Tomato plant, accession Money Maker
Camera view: vertical (180 deg); turntable rotation: 330 degrees
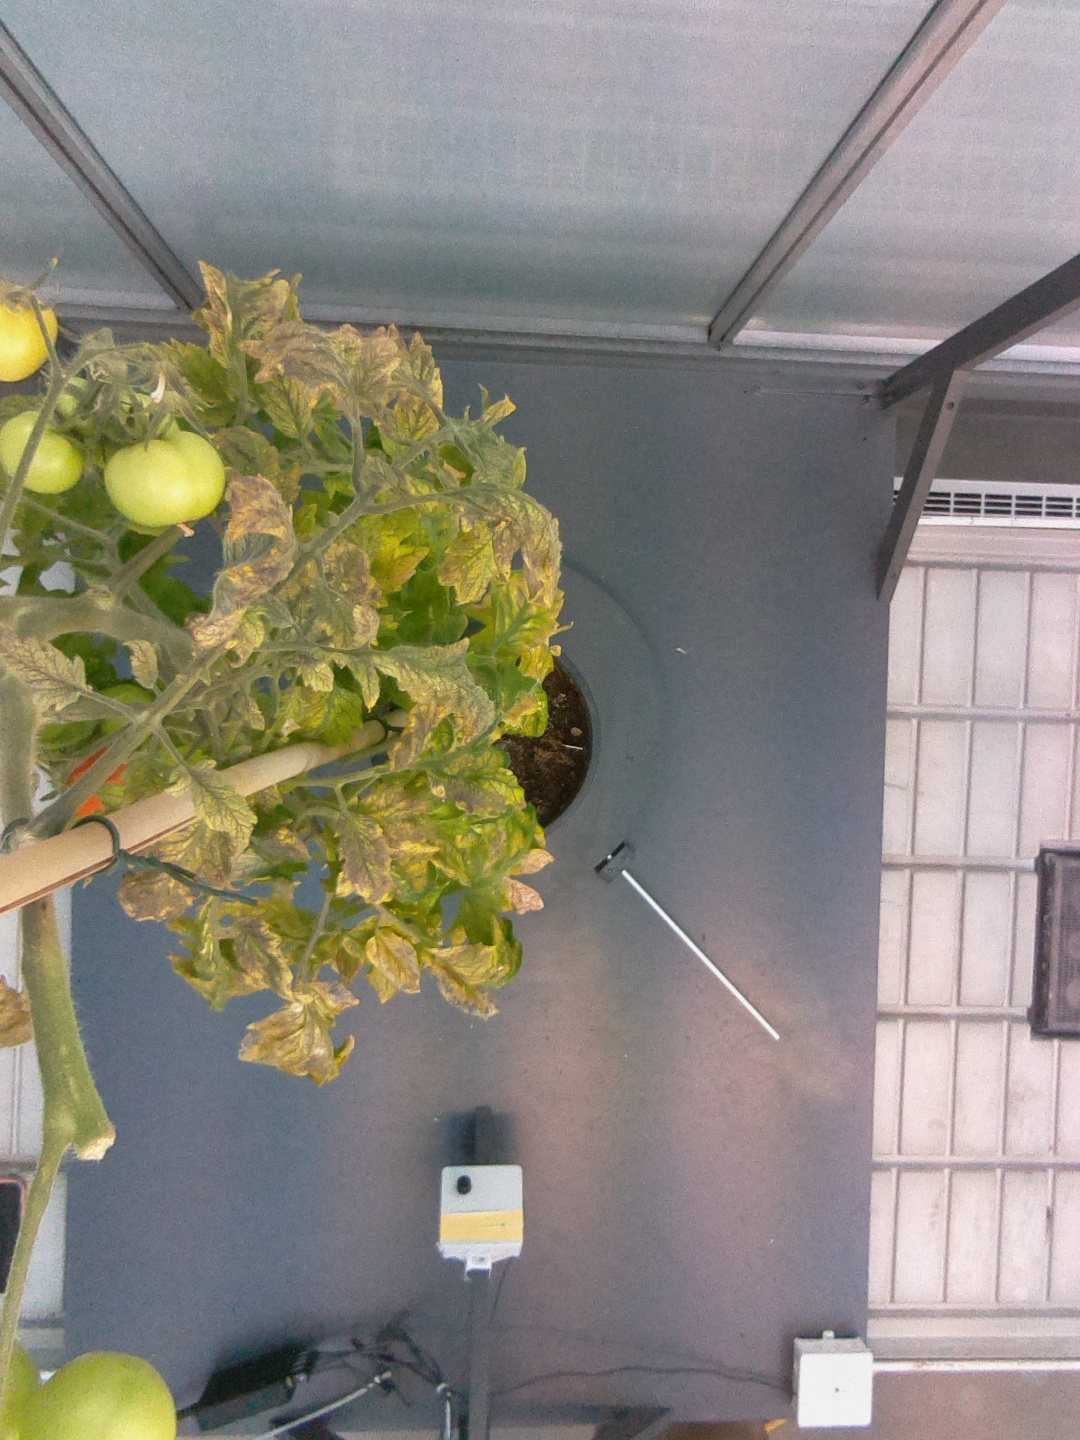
BBCH growth stage 81: 10%-20% of fruits show typical fully ripe color